Julien Rochedy

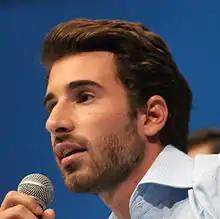
Julien Rochedy in 2012.

Julien Louis Rochedy (born 10 March 1988) is a French politician from the National Rally. He was President of Génération Nation from 2012 to 2014.